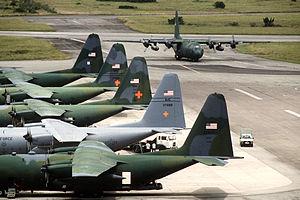
21 août 1992-28 février 1993